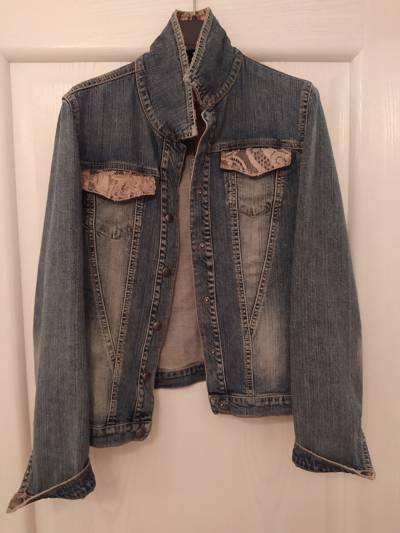
Waste category: clothes